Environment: real
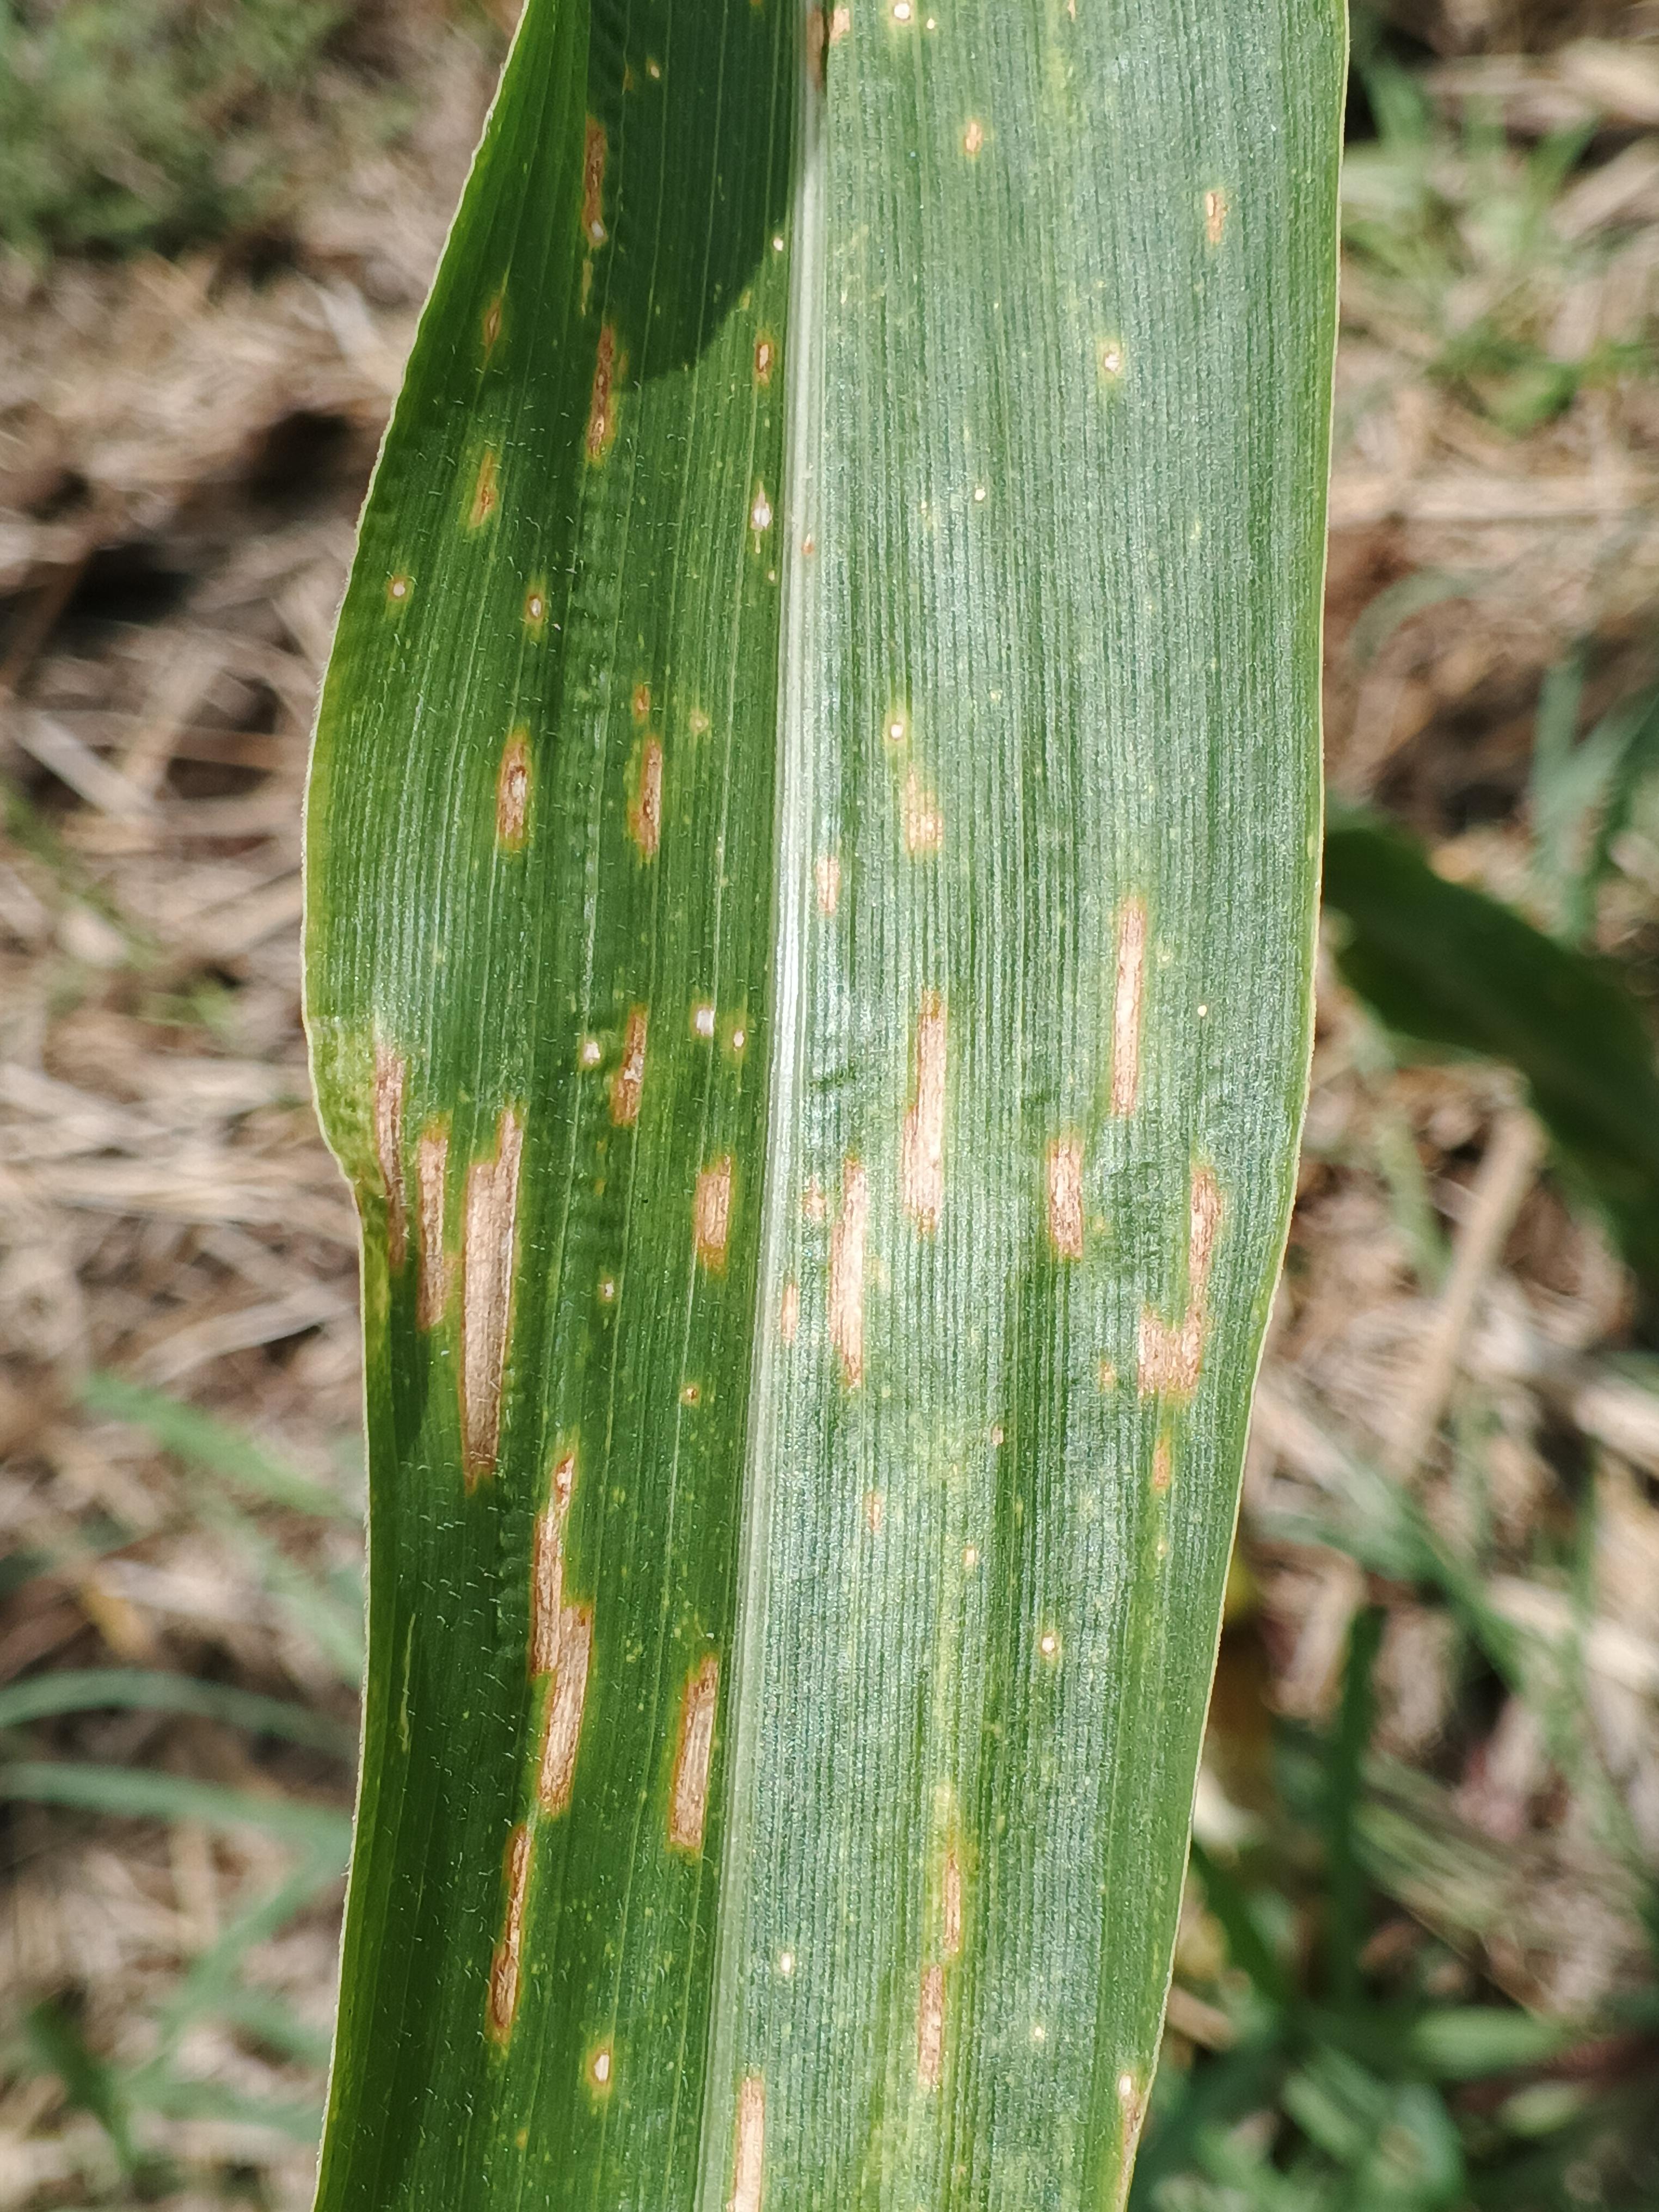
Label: gray_leaf_spot